Sine Totoo: The Best of Serbisyong Totoo

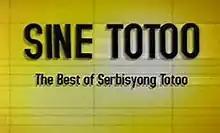
Title card

Sine Totoo: The Best of Serbisyong Totoo is a Philippine television documentary show broadcast by GMA Network. Showcasing documentaries previously produced by the network, it premiered on February 17, 2007. The show concluded on February 28, 2009 with a total of 102 episodes.